Marc Adornato

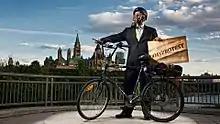
Adornato during the 2014-15 #MYPROTEST performance piece

2014-15 "#MYPROTEST": In 2015, Adornato completed a year long performance-meets-protest in which the artists cycled through Ottawa on a self-constructed electric bike while wearing a gas mask. The piece existed in large part through the social media responses and subsequent public reactions that Adornato would capture and document, absorbing his audience's response into the documentary component of the piece itself. At its inception, "#MYPROTEST" utilized propaganda-inspired media tactics relaying messages of condemnation on the subjects of GMOs, wealth inequality, student debt and surveillance culture. The project continues to reside in video form on YouTube, and features music by indie pop band Hilotrons An ATIPS (access to information privacy) request placed by the artist uncovered mention of an RCMP investigation, evidence of the incendiary nature of the more protest based works.